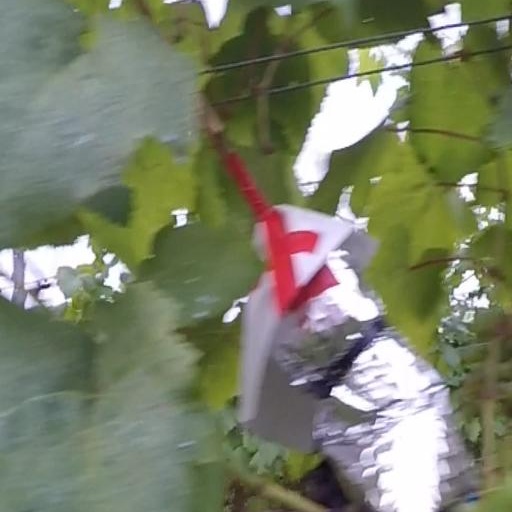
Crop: grape